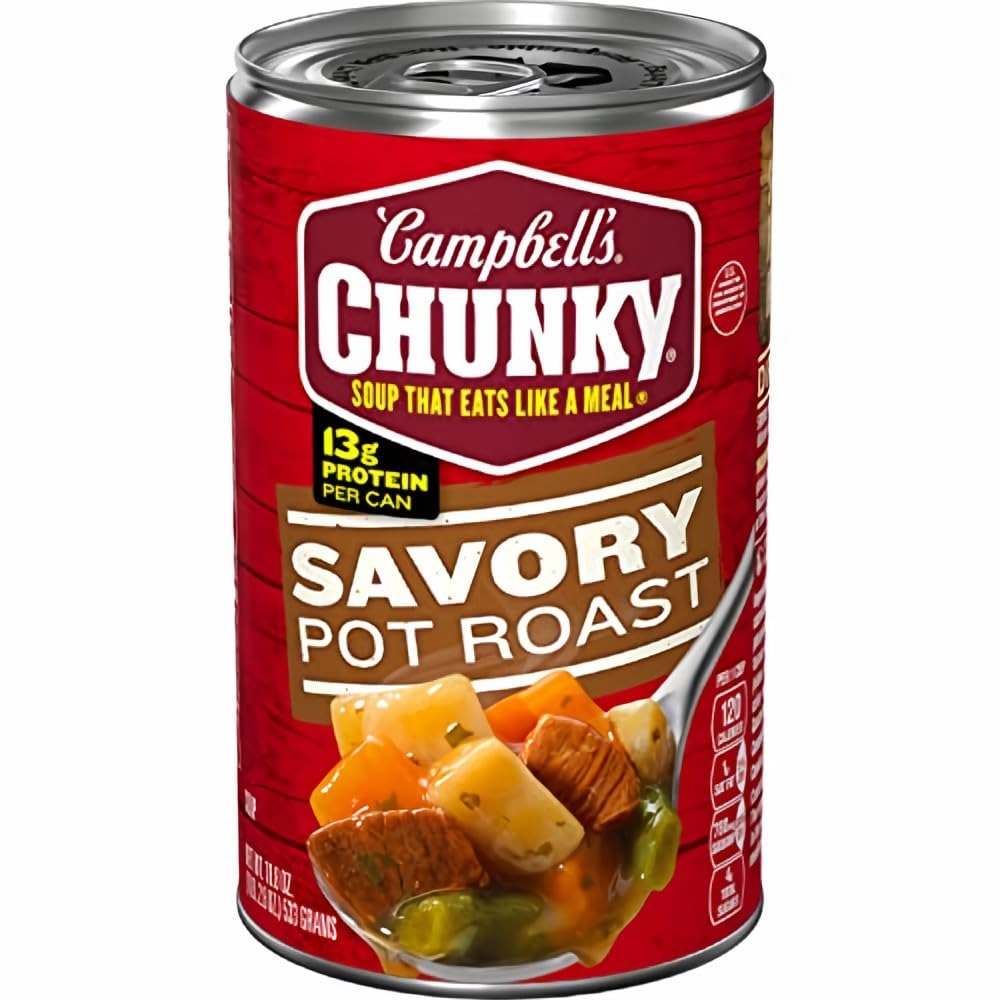
Item Name: Campbell's Savory Pot Roast Soup (Pack of 6) 18.8 oz Cans
Bullet Point 1: Hearty and satisfying meal with tender beef, potatoes, and carrots
Bullet Point 2: Convenient and easy to prepare for busy lifestyles
Bullet Point 3: Versatile serving options, perfect on its own or over mashed potatoes
Bullet Point 4: Authentic home-cooked flavors in every bite
Bullet Point 5: Nutritionally balanced with protein and fiber
Bullet Point 6: Ideal for fueling your everyday hustle
Product Description: Campbell's Chunky Savory Pot Roast Soup takes the flavors of a favorite home-cooked meal and makes it easy to serve to fill you up and fuel your everyday hustle. Seasoned and simmered with potatoes, carrots and tender beef, you can count on plenty in every satisfying bite. Enjoy on its own or take it up a notch by pouring it over mashed potatoes. (Pack of 6)
Value: 18.8
Unit: Ounce

Price: 15.18